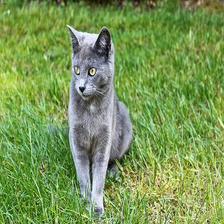
Species: cat
Breed: Russian Blue